Coffee-leaf tea

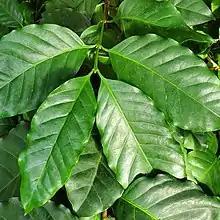
Coffee leaves can be prepared as an herbal tea.

Coffee-leaf tea is a herbal tea prepared from the leaves of the coffee plant (either "Coffea robusta" or "Coffea arabica"). These leaves, after being roasted, can be ground up or crumpled, then brewed or steeped in hot water in a form similar to tea. The resulting beverage is similar in taste to green tea, but with less caffeine content than either regular tea or coffee. Coffee leaves closely resemble the leaves and stalks of Paraguay tea ("Ilex paraguariensis"). In some regions, such as Sumatra and Ethiopia, only the leaves are taken from the coffee plant and the berries are left on the bush.